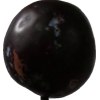
Label: plum